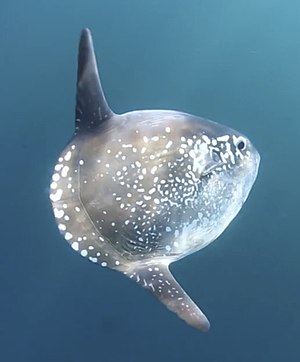
Narreklumpfisk
Narreklumpfisk eller Mola tecta tilhører familien Molidae og slægten Mola. Narreklumpfisken er tæt relateret til den mere kendte klumpfisk.